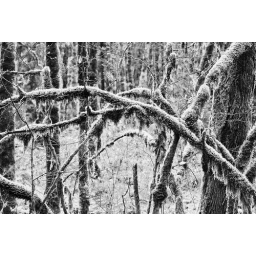
life in black & white